Ankh

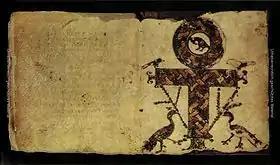
A "crux ansata" in Codex Glazier, a Coptic manuscript of the New Testament, 4th to 5th century AD

The people of Syria and Canaan adopted many Egyptian artistic motifs during the Middle Bronze Age (c. 1950–1500 BC), including hieroglyphs, of which the ankh was by far the most common. It was often placed next to various figures in artwork or shown being held by Egyptian deities who had come to be worshipped in the ancient Near East. It was sometimes used to represent water or fertility. Elsewhere in the Near East, the sign was incorporated into Anatolian hieroglyphs to represent the word for "life", and the sign was used in the artwork of the Minoan civilization centered on Crete. Minoan artwork sometimes combined the ankh, or the related "tyet" sign, with the Minoan double axe emblem.